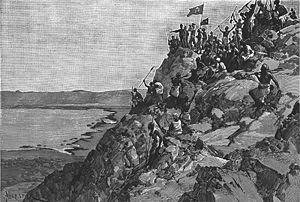
1887 est une année commune commençant un samedi.
L’expédition de secours à Emin Pacha de 1886 à 1889 fut la dernière expédition privée majeure à l’intérieur de l’Afrique au XIXᵉ siècle, montée pour la libération d’Eduard Schnitzer dit Emin Pacha, le gouverneur assiégé d’Equatoria du général Charles Gordon, aux prises avec les forces mahdistes. Dirigée par Henry Morton Stanley, l’expédition a été rendue célèbre d’une part pour son ambition de traverser l’« Afrique profonde », d'autre part pour les pertes humaines considérables qu’elle a causées.